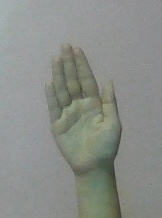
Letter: seen